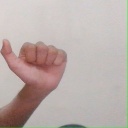
अक्षर: त